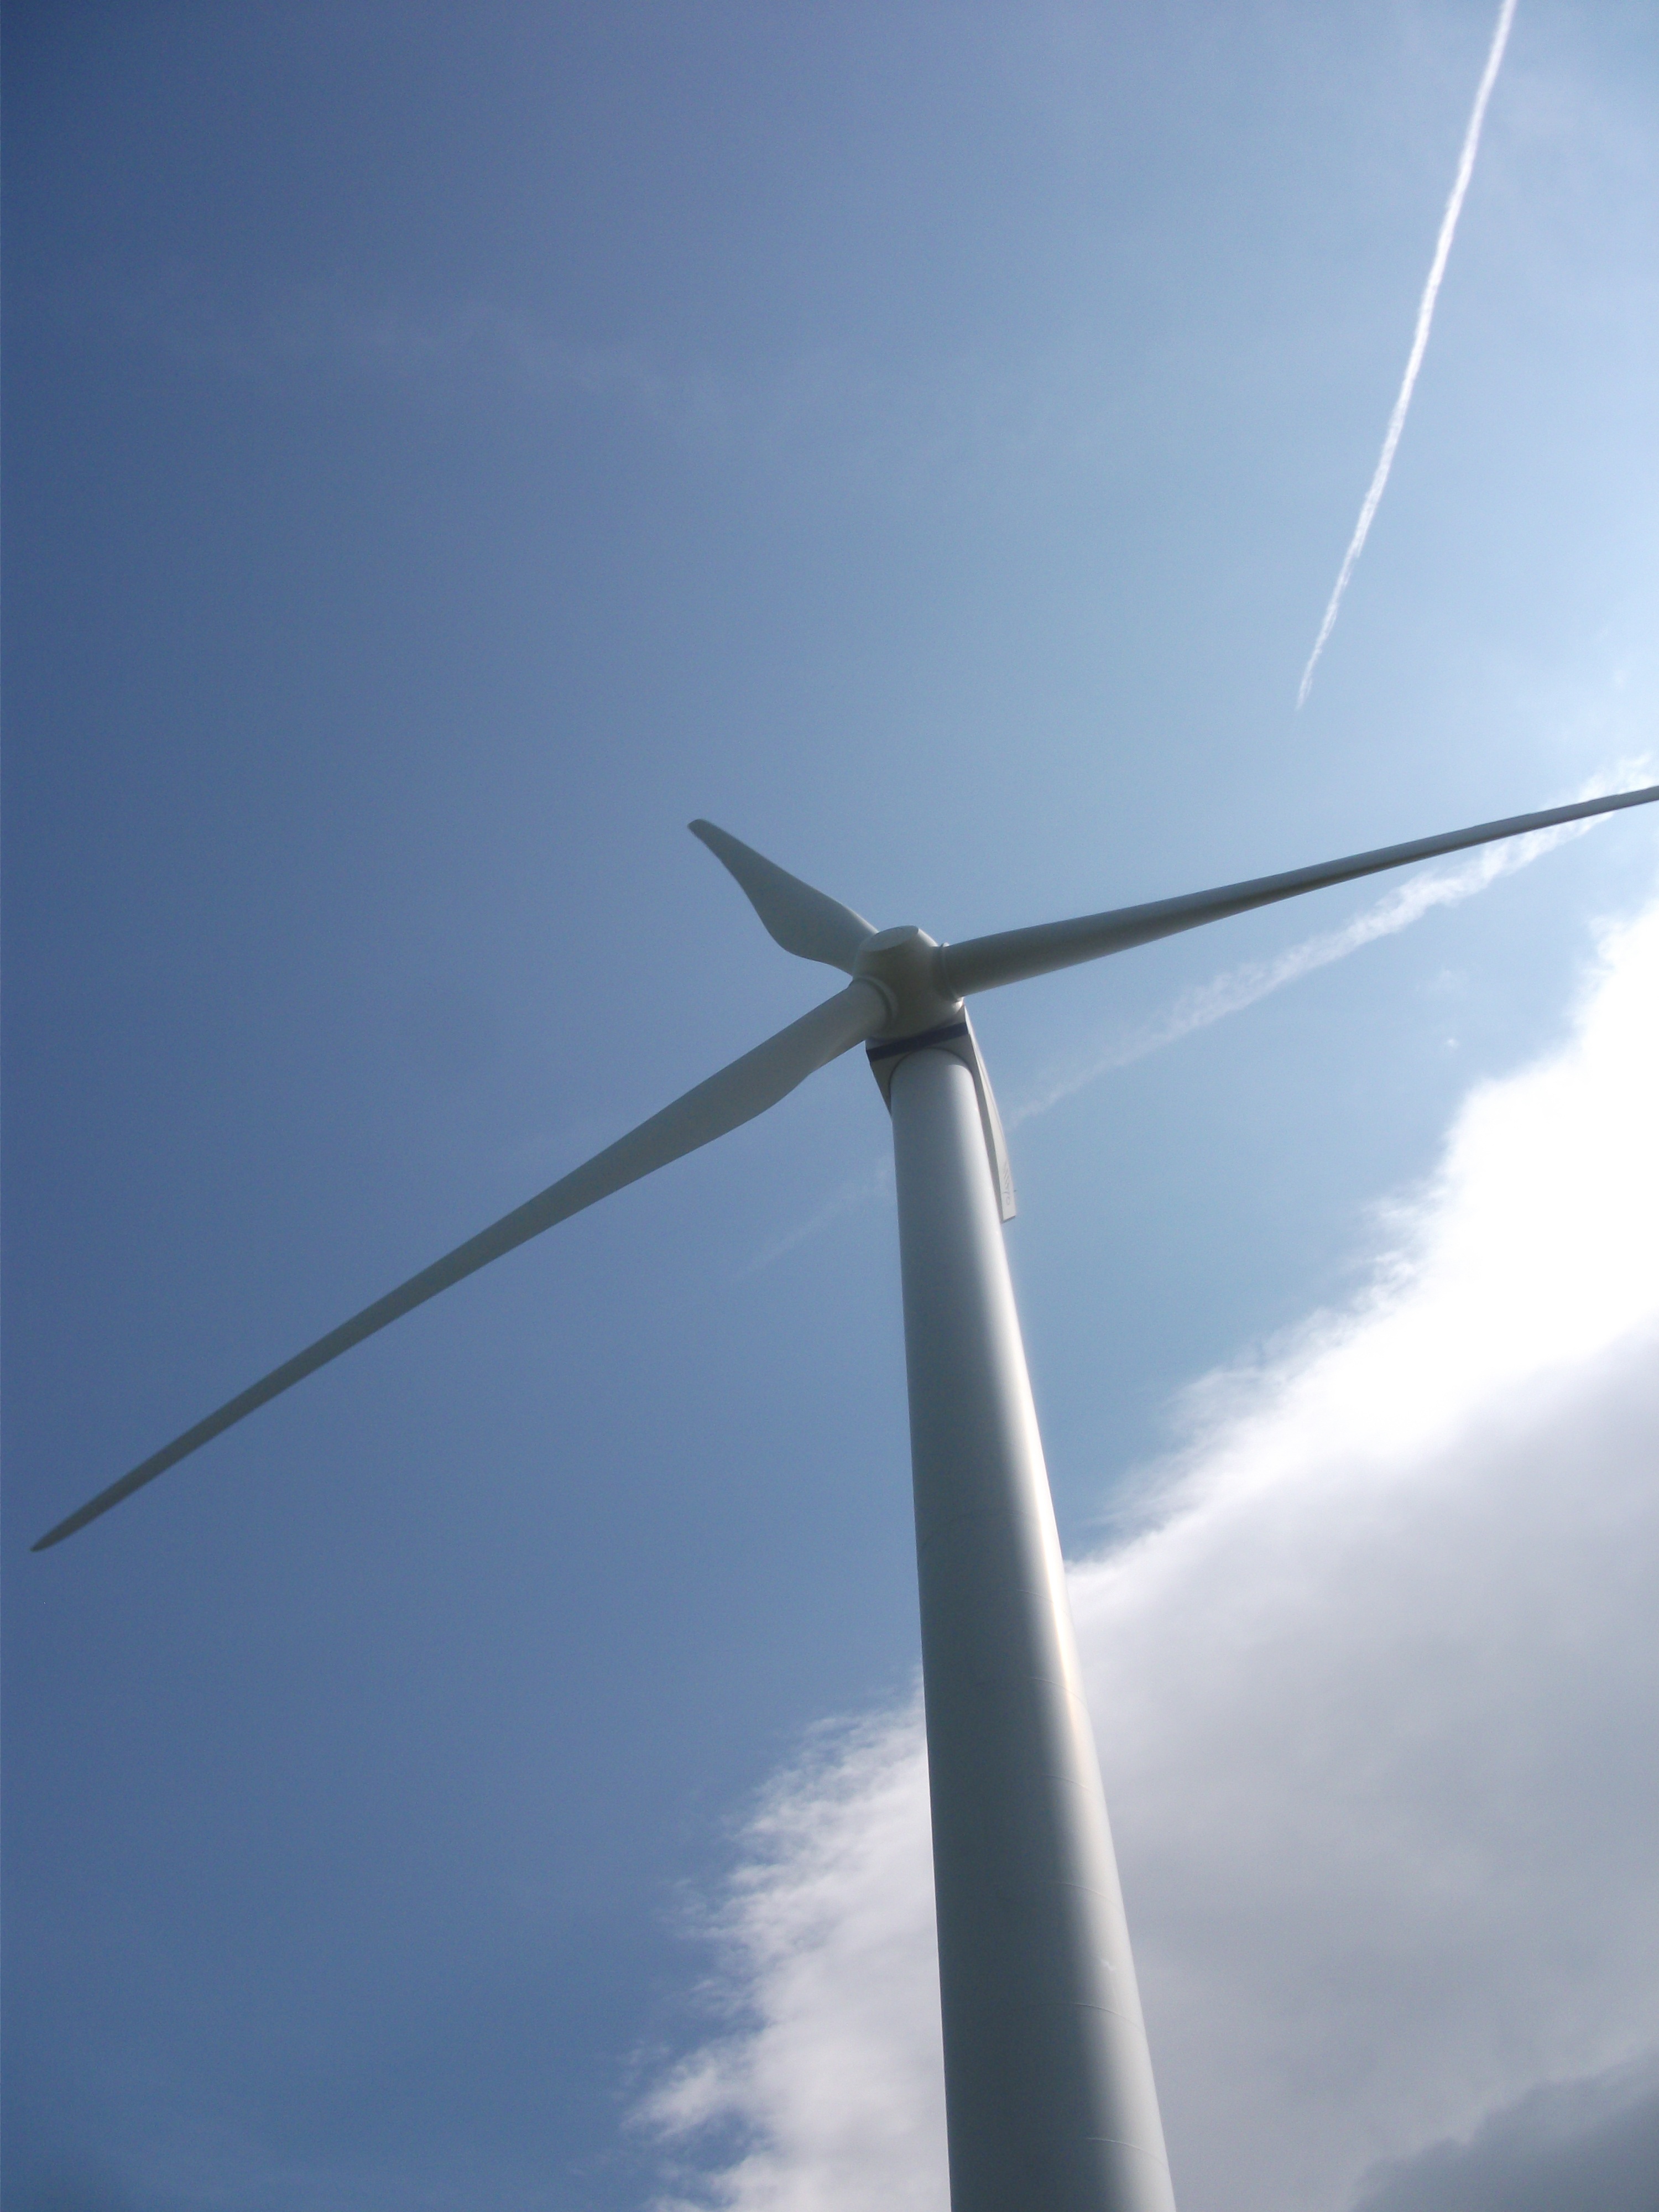
sky, windmill, wind, line, heaven, mast, machine, blue, wind turbine, electricity, energy, clouds, wind farm, wind power plant